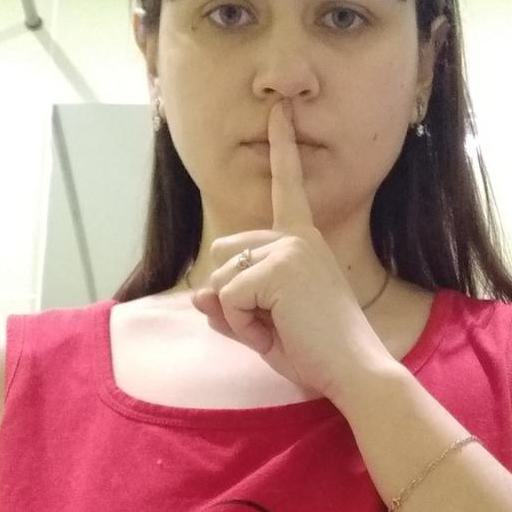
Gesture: mute